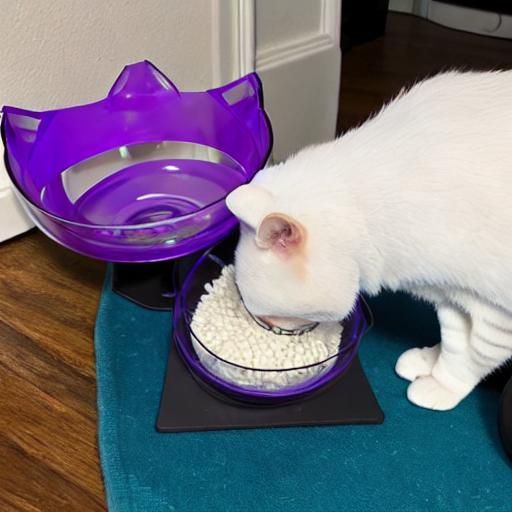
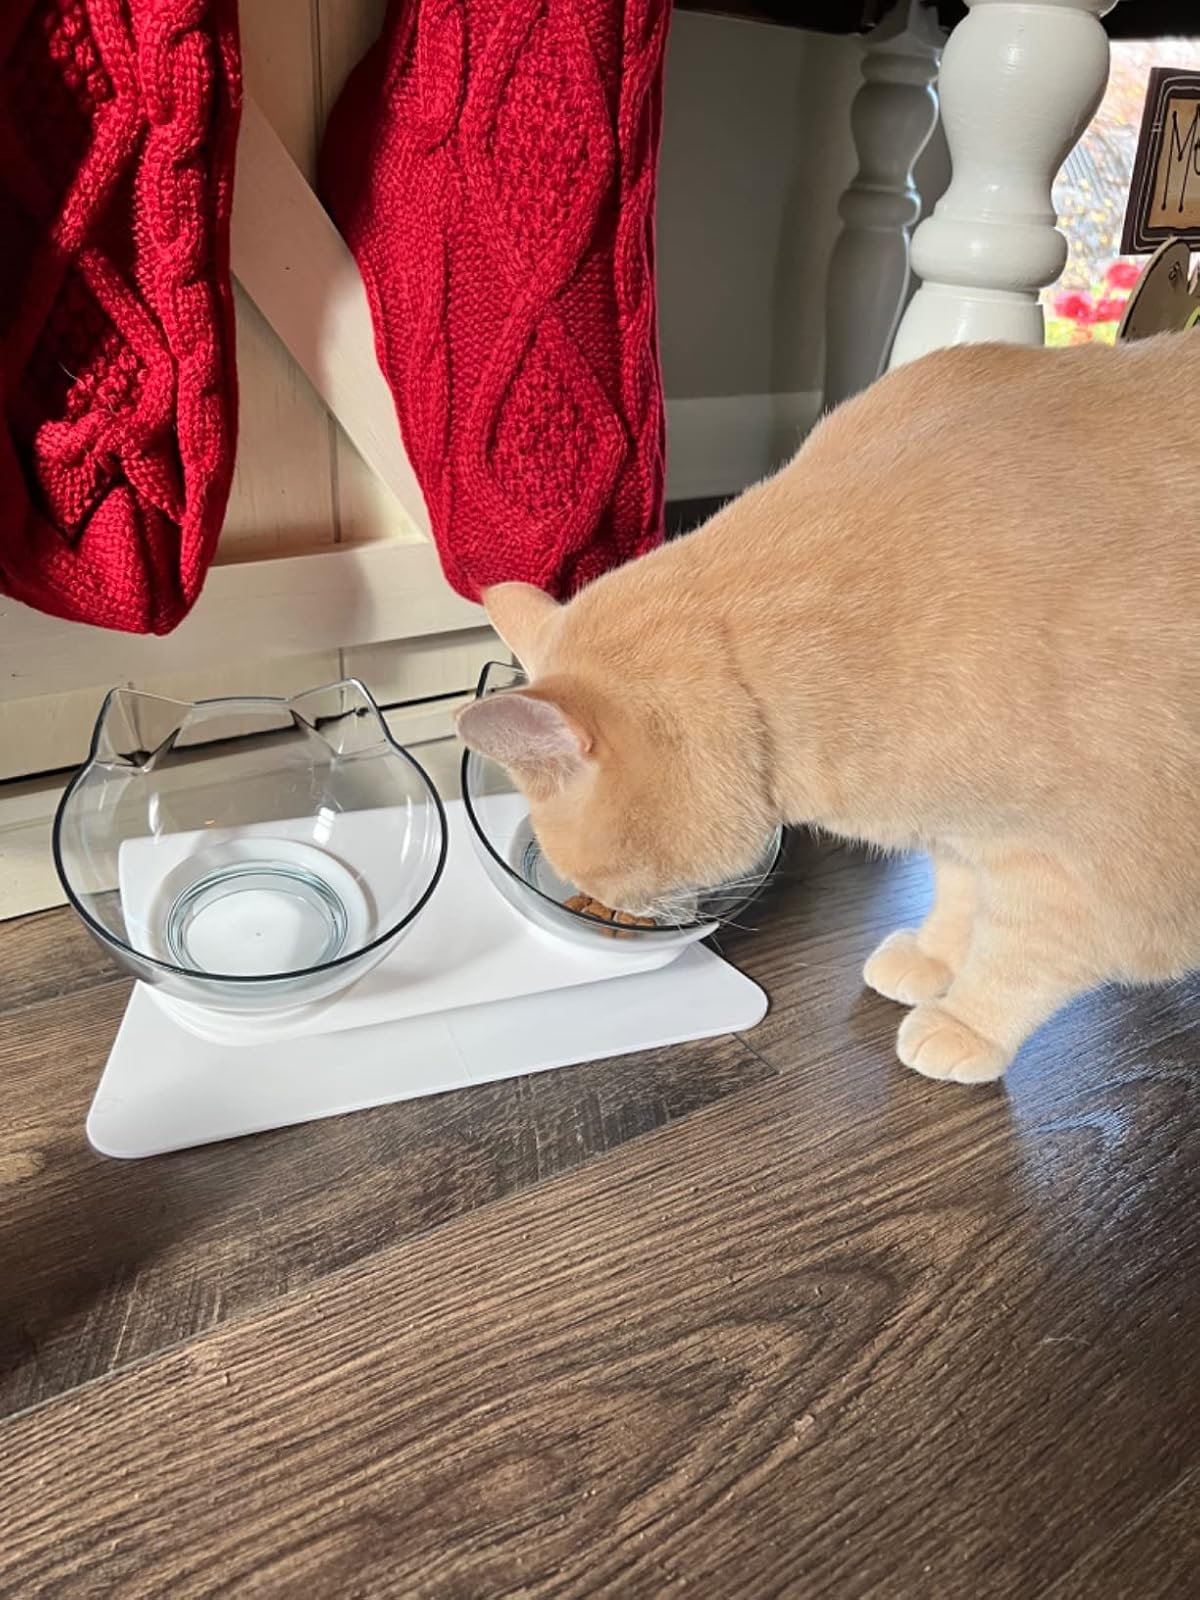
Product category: items_bowl
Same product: no